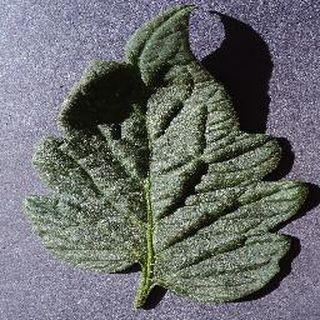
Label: healthy_tomato